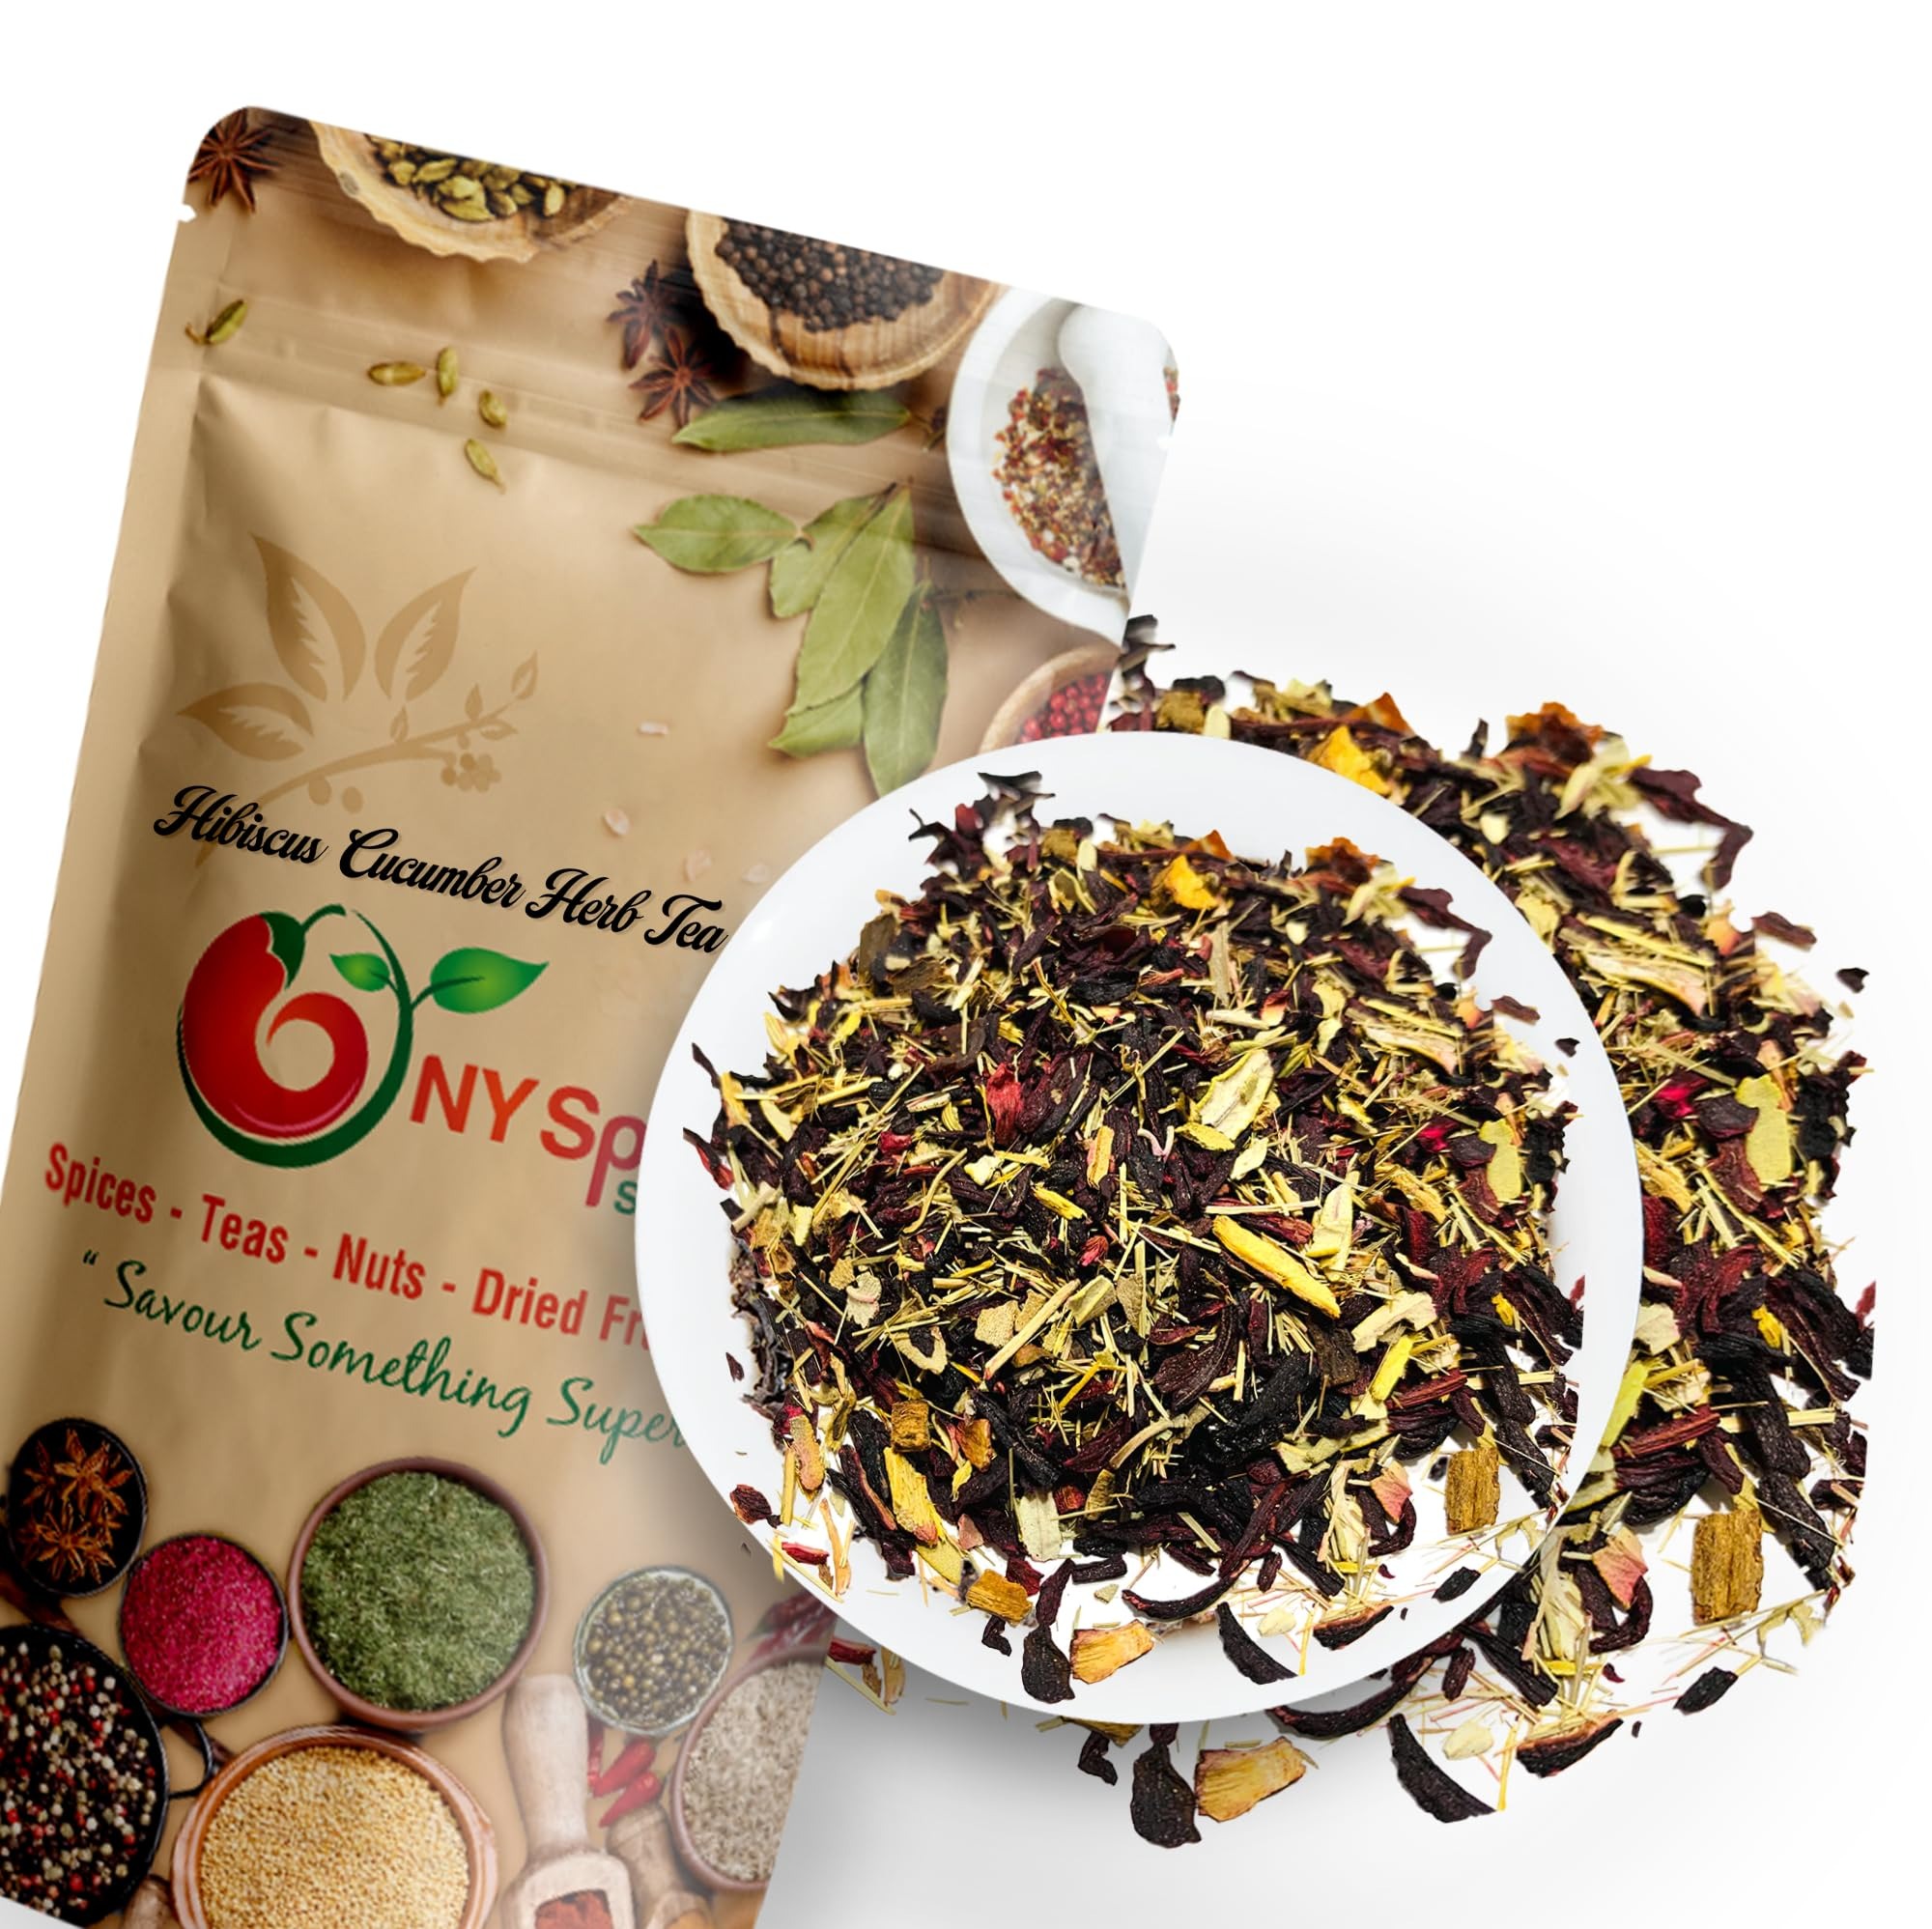
Item Name: NY SPICE SHOP Herbal Hibiscus Cucumber Herb Tea – Herbal Leaves Blend – All Natural Flavored Loose Leaf (4 Ounce)
Bullet Point 1: PERFECT INGREDIENTS FOR HIBISCUS CUCUMBER – Herbal teas are made from plant leaves. Herbal teas, sometimes called tisanes, are very similar to white teas, but they contain a blend of herbs, spices, fruits or other plants in addition to tea leaves. Herbal teas don’t contain caffeine, which is why they’re known for their calming properties.
Bullet Point 2: NY SPICE SHOP NATURALLY CAFFEINE-FREE - In fact, herbal teas are especially beneficial to those who want the benefits of tea but also wish to avoid caffeine. If you're a coffee or green tea drinker looking for a caffeine-free alternative, herbal teas offer so many health benefits and can be just as tasty! One major distinction of herbal tea is that it's often naturally caffeine-free. Caffeine-free makes them perfect for those seeking an alternative to other beverages.
Bullet Point 3: HIBISCUS CUCUMBER | BOOSTING THE POWER OF HERBAL TEA - Herbal tea has been used as a herbal remedy for centuries, and it's no wonder why. It is safe, easy to make, delicious, and full of health benefits. Boosting herbal teas with superfoods is nothing new, in fact, it's been done for thousands of years by cultures all over the world who added other natural remedies to their herbal tea recipes.
Bullet Point 4: THE BEST TEA EVER - If you are trying to look for a tea that was strong enough and had great flavor especially this tea does exactly that! It smells incredible too, would definitely be repurchased. It is a great gift for tea lovers. Not bitter, just really good. This tea can be brewed mild or strong, each with its own character. A touch of sweetener brings out beautiful floral notes and subtle undertones. You'll love this tea. It smells wonderful and tastes fresh.
Bullet Point 5: THIS TEA IS ABSOLUTELY DELIGHTFUL - The scent is wonderful and tastes even better. You like it. Very good tea! You loved the flavor of this tea and that it is herbal. You can purchase this tea for your daughter too. This is such a tasty treat, the first sip will be absolute heaven! Indescribable, really. This is a great summer iced tea. Light, crisp and delightful without any sugar added. You'll love it and hope it stays around for a long time.
Product Description: Herbal Tea
Value: 4.0
Unit: Ounce

Price: 19.99